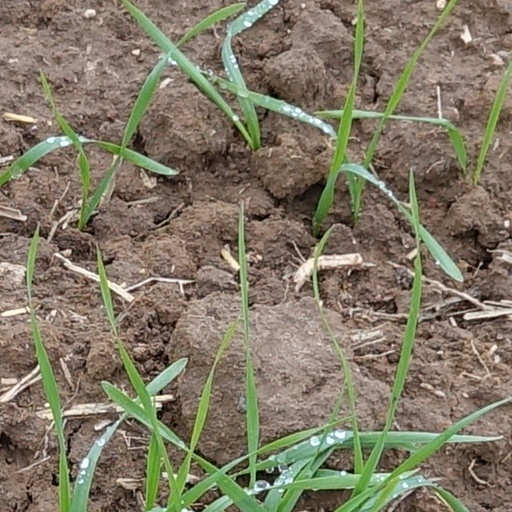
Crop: wheat